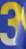
Number: 3